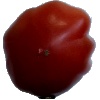
Label: Tomato Heart 1